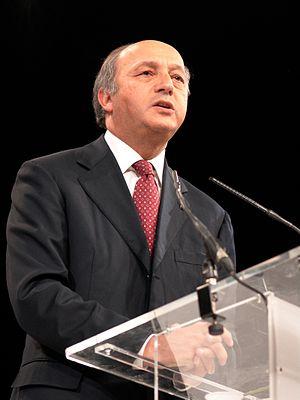
Laurent Fabius au meeting organisé au Zénith de Paris par le Parti socialiste dans le cadre des élections législatives de 2007.
La première présidence de François Mitterrand a duré du 21 mai 1981 au 21 mai 1988.